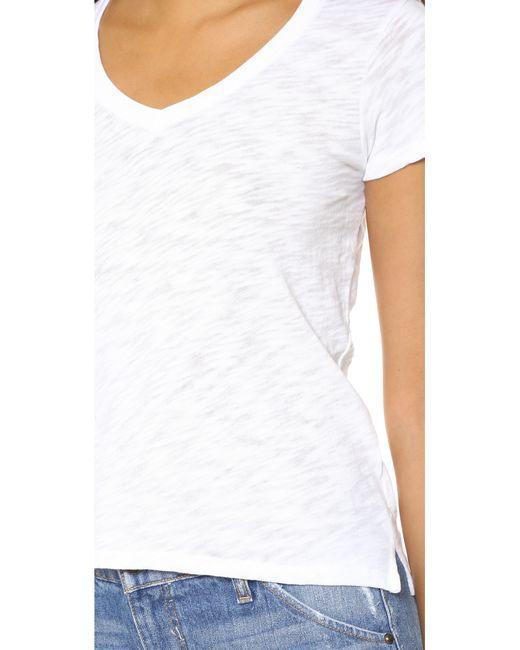
Baumwoll-Top mit Rundhalsausschnitt und halben Ärmeln